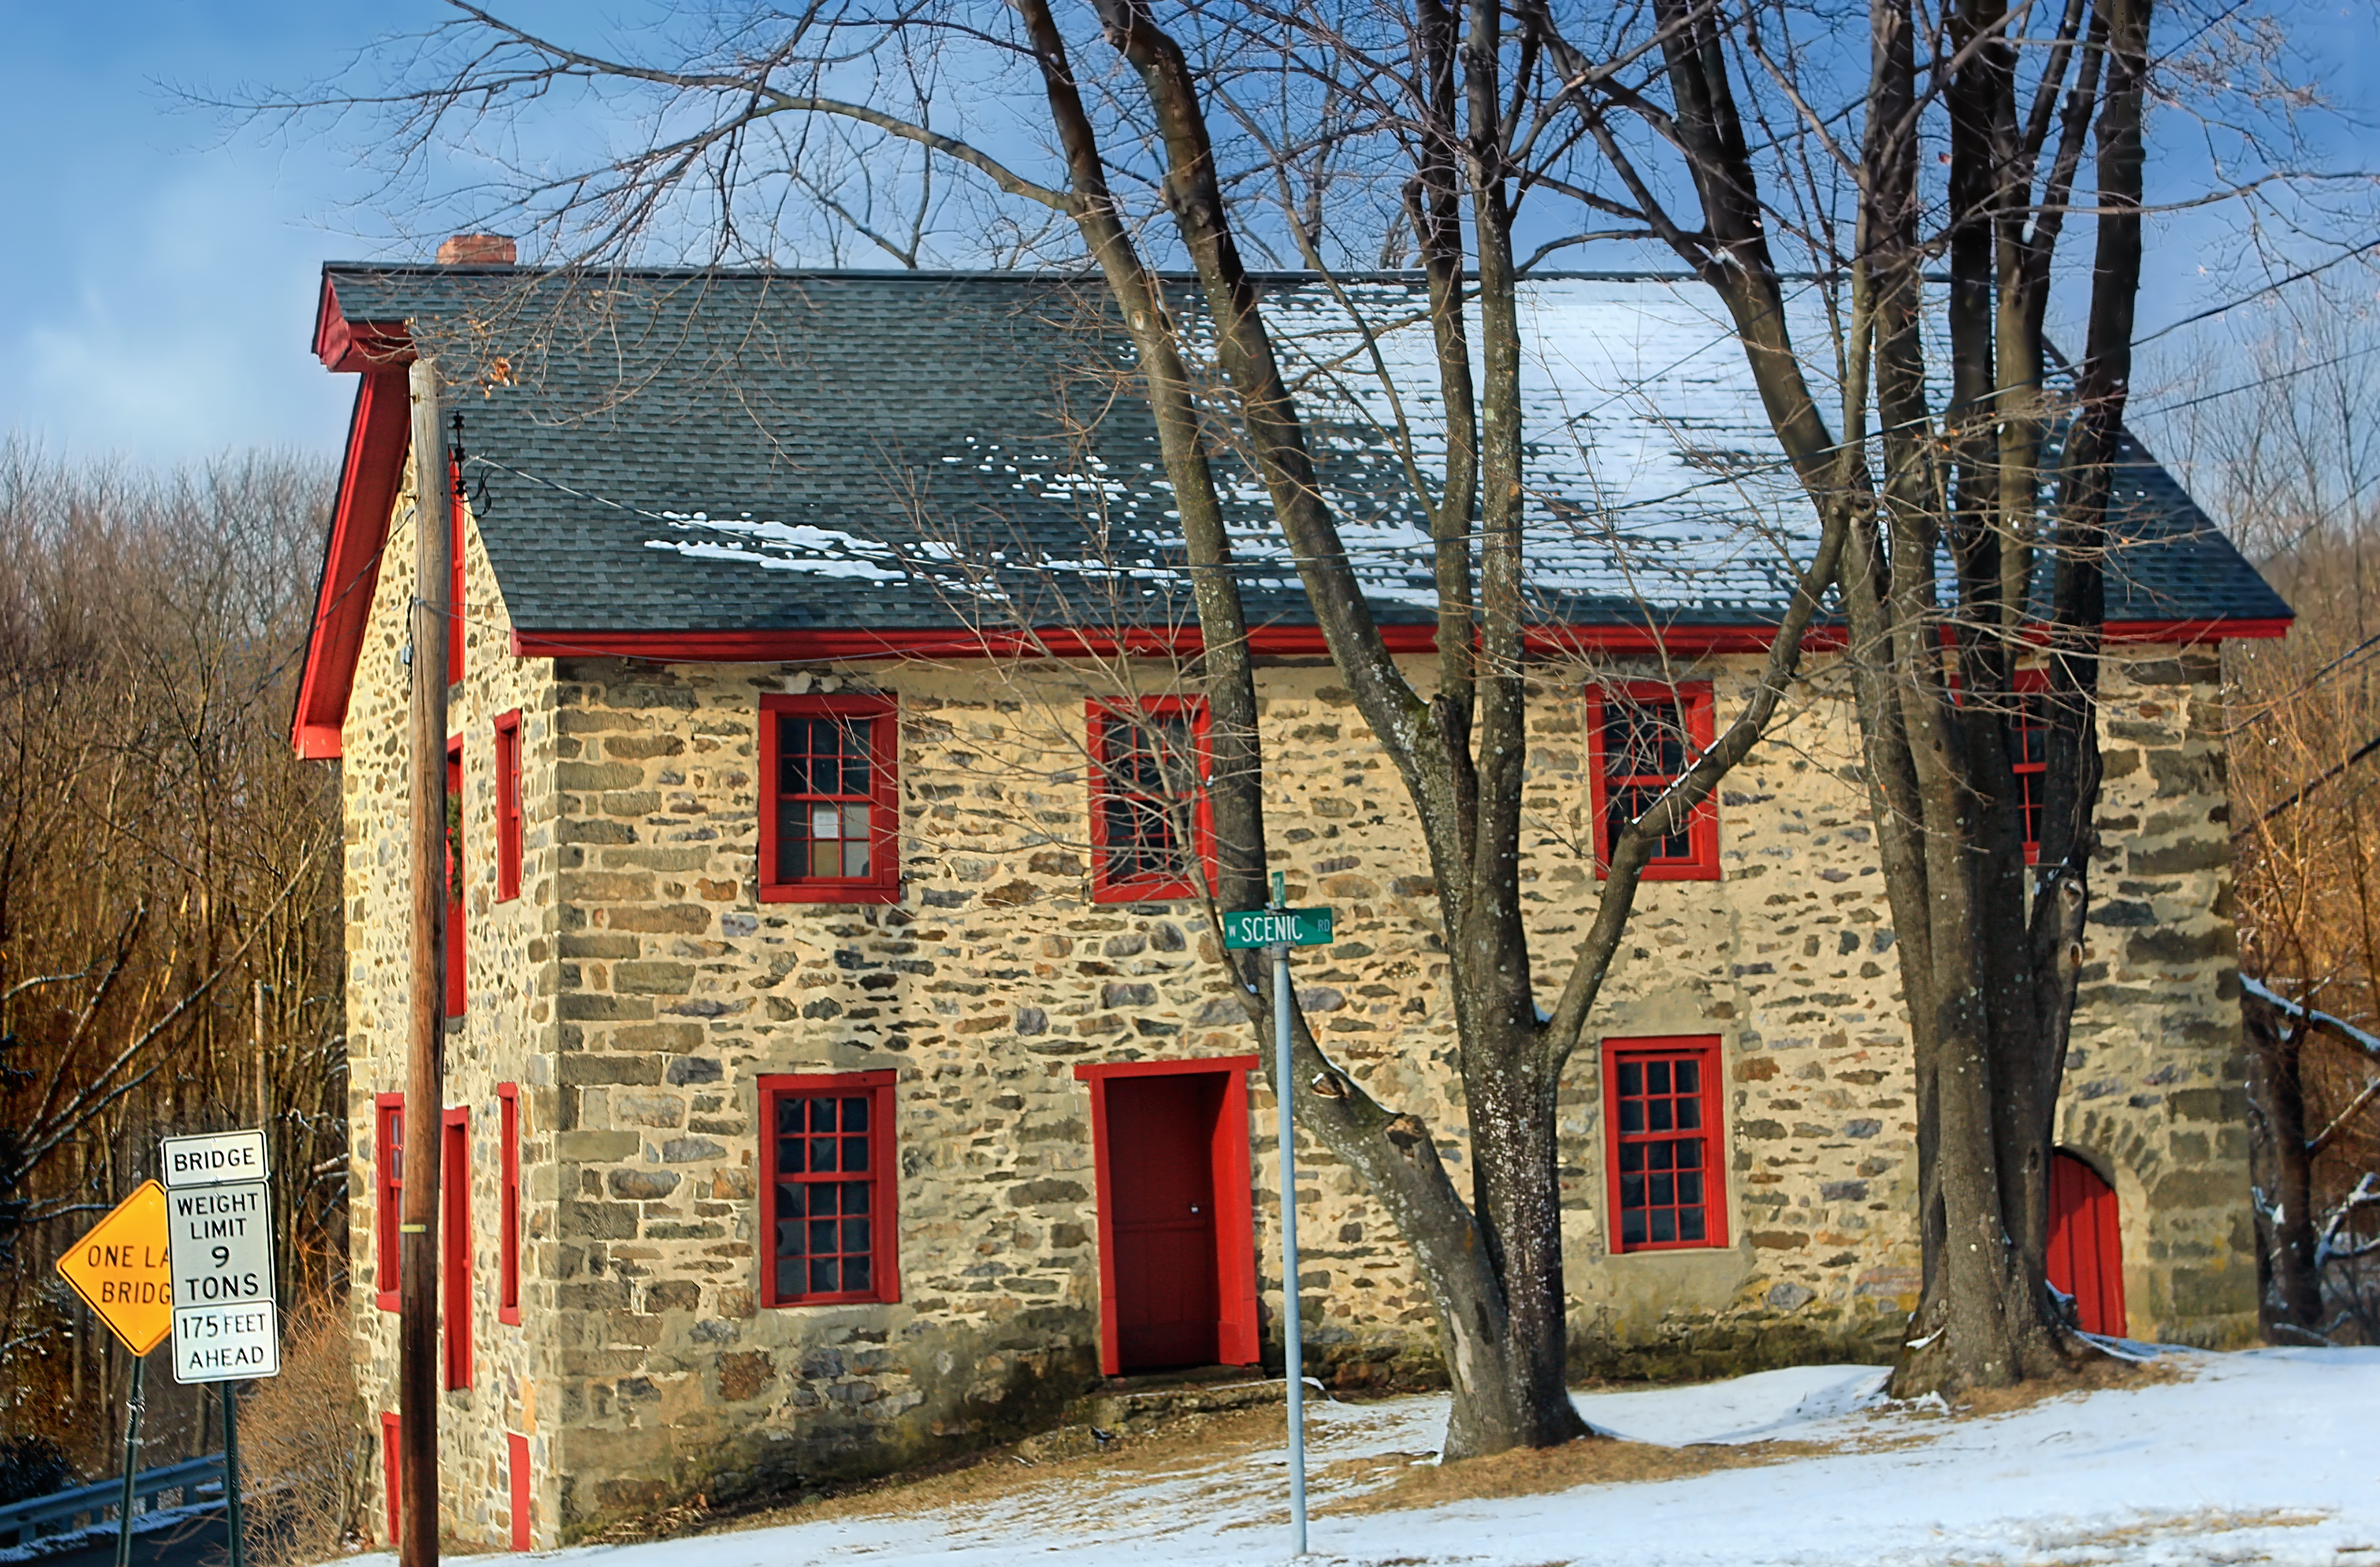
snow, winter, house, town, building, barn, home, village, shack, cottage, facade, season, creativecommons, farmhouse, pennsylvania, lehighvalley, northamptoncounty, mooretownship, neighbourhood, rural area, stonefarmhouse, urban area, residential area